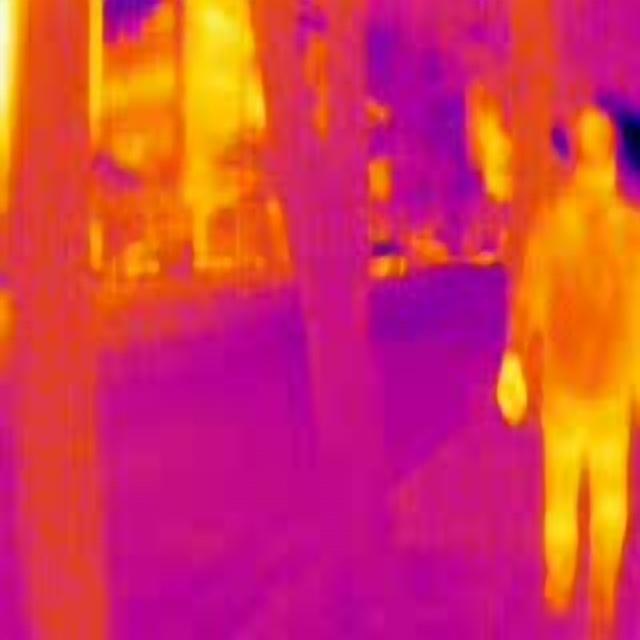
Detected objects:
label: person